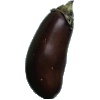
Label: Eggplant 1